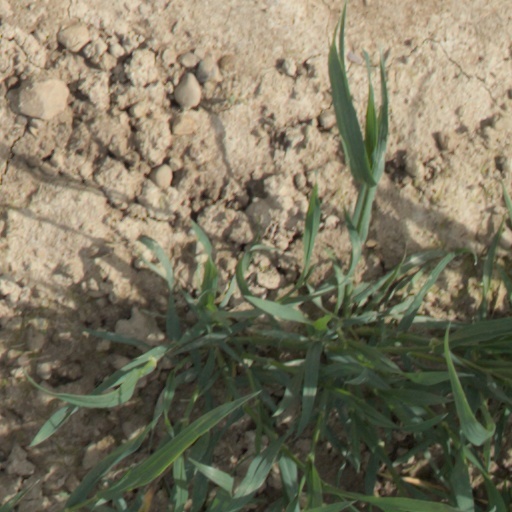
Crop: wheat